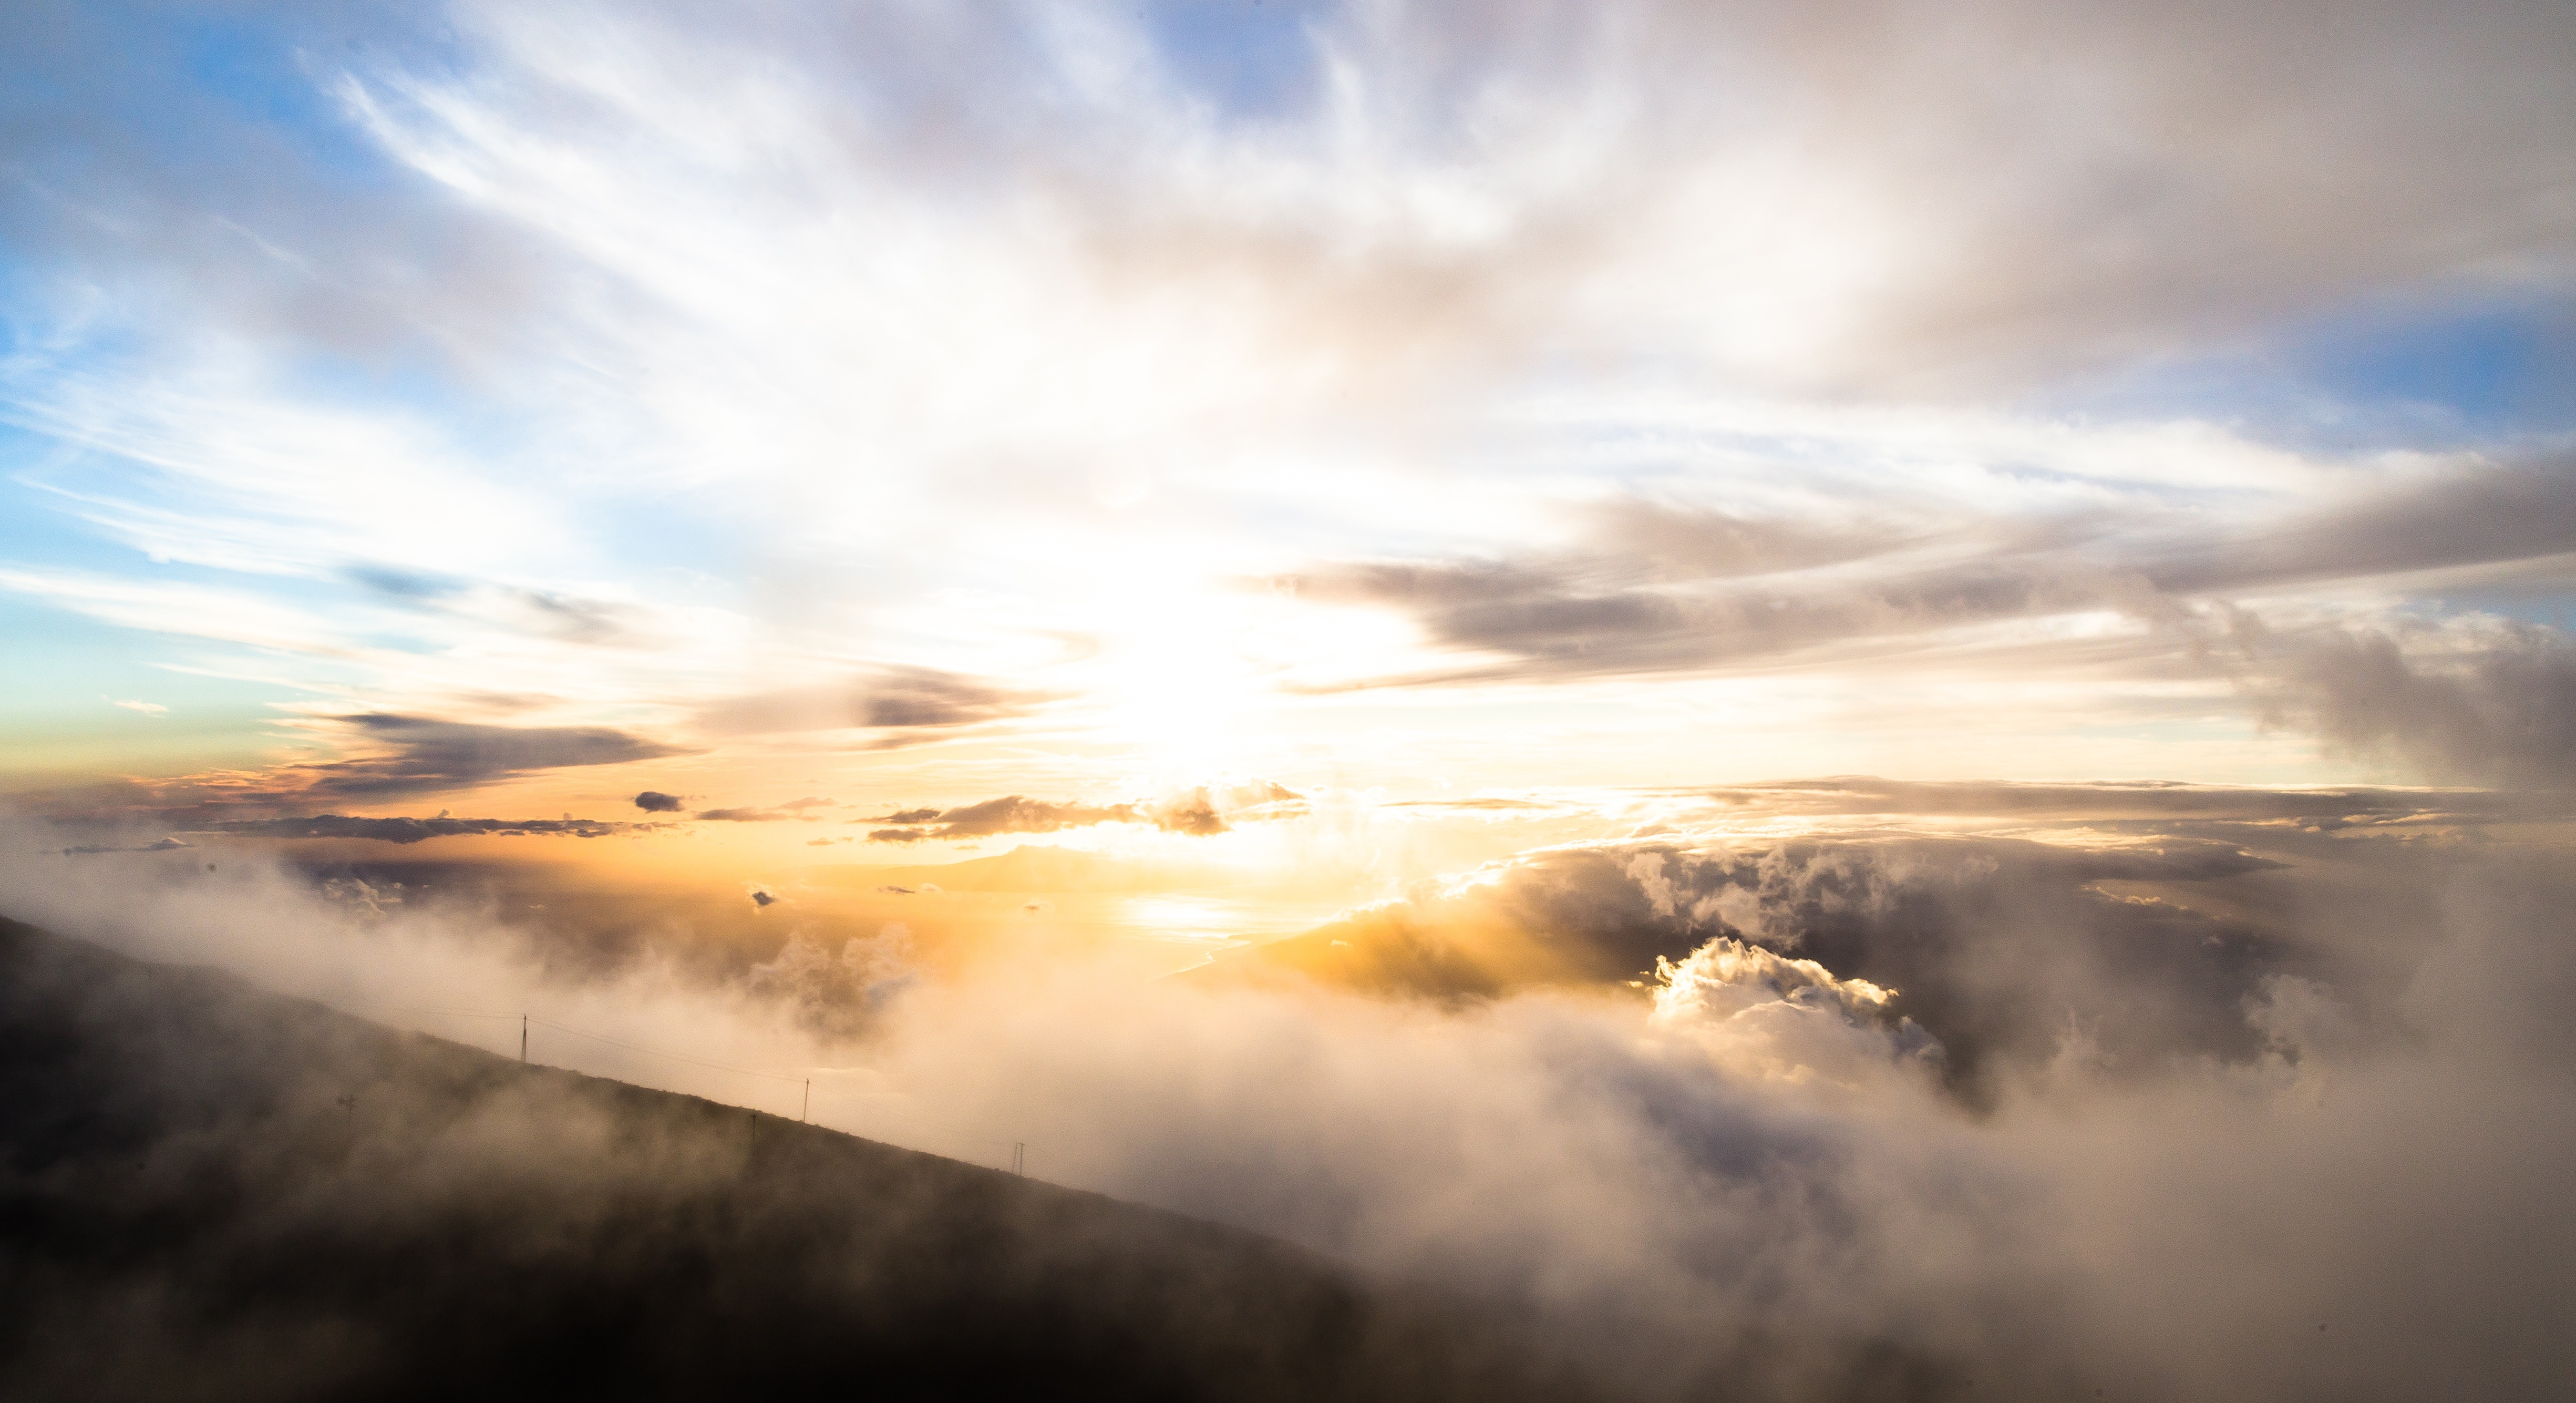
beach, landscape, sea, nature, outdoor, ocean, horizon, mountain, light, cloud, sky, sun, sunrise, sunset, mist, field, sunlight, cloudy, morning, hill, dawn, atmosphere, summer, travel, dusk, environment, idyllic, evening, orange, reflection, heaven, tranquil, scenic, scenery, weather, season, cloudscape, outdoors, clouds, scene, meteorological phenomenon, atmospheric phenomenon, atmosphere of earth